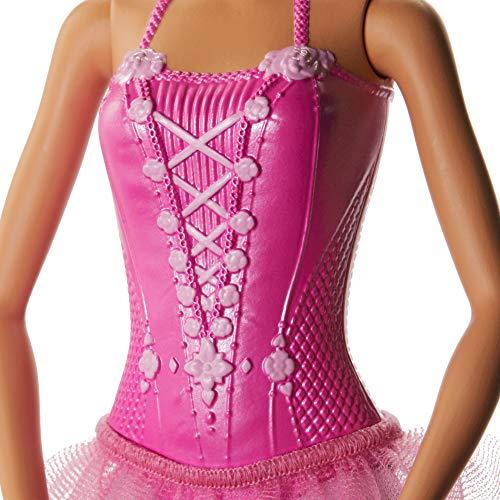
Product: Barbie Ballerina Doll with Tutu and Sculpted Toe Shoes, Blonde
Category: Toys & Games | Dolls & Accessories | Dolls
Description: The classic ballerina look includes a molded lace-up bodice with delicate straps, sheer removable tutu and sculpted toe shoes.
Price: $4.99
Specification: ProductDimensions:3.4x1.8x12.8inches|ItemWeight:4.5ounces|ShippingWeight:4.5ounces(Viewshippingratesandpolicies)|ASIN:B07XF91Y56|Itemmodelnumber:GJL59|Manufacturerrecommendedage:36months-6years